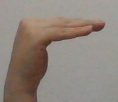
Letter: haa